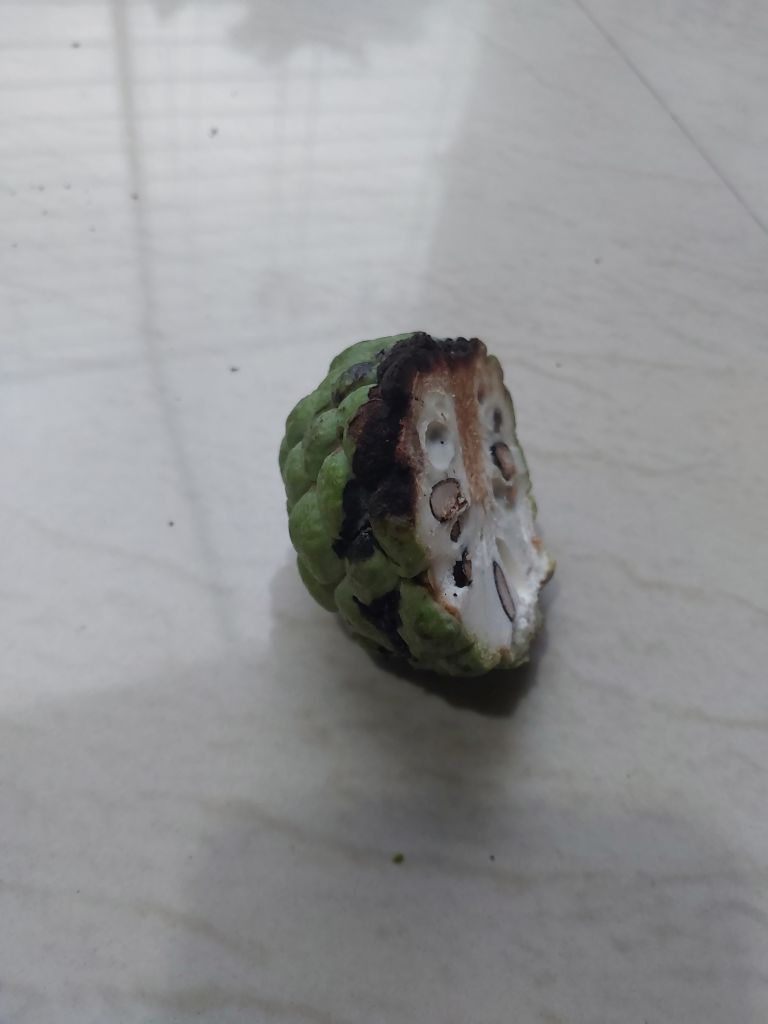
Disease label: Diplodia Rot